Tiong King Sing

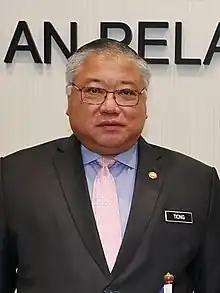
Tiong in 2023

Tiong King Sing JP (Bàng-uâ-cê: "Diŏng Kéng-séng"; born 3 September 1961) is a Malaysian politician and businessman who has served as Minister of Tourism, Arts and Culture in the Unity Government administration under Prime Minister Anwar Ibrahim since December 2022 and the Special Envoy of the Prime Ministers Muhyiddin Yassin, Ismail Sabri Yaakob and Anwar to China since April 2020, Member of Parliament (MP) for Bintulu since November 1999 and Member of the Sarawak State Legislative Assembly (MLA) for Dudong since December 2021. He served as Special Envoy of the Prime Ministers Najib Razak and Mahathir Mohamad to East Asia from January 2014 to June 2018. He is a member of the Progressive Democratic Party (PDP), a component party of the Gabungan Parti Sarawak (GPS) and formerly Barisan Nasional (BN) coalition. He has served as President of PDP since November 2017. In accordance with its expansion to West Malaysia in November 2017, the party was rebranded with its new name and logo from the Sarawak Progressive Democratic Party (SPDP), a former component party of the BN coalition. He served as the 3rd Chairman of the BN Backbenchers Club from April 2008 to June 2013. He also served as President of SPDP from May 2014 to November 2017 and Deputy President of SPDP from March 2012 to his promotion to the SPDP presidency in May 2014 and previously the Treasurer-General of SPDP. Following the collapse of the BN administration after the 2018 general election and in the aftermath, a meeting between all Sarawak-based BN component parties was held on 12 June 2018, PDP decided to leave the coalition with the other three parties to form a new Sarawak-based political coalition in the meeting, namely the GPS. He is also one of the only two PDP MPs alongside Baram MP Anyi Ngau.